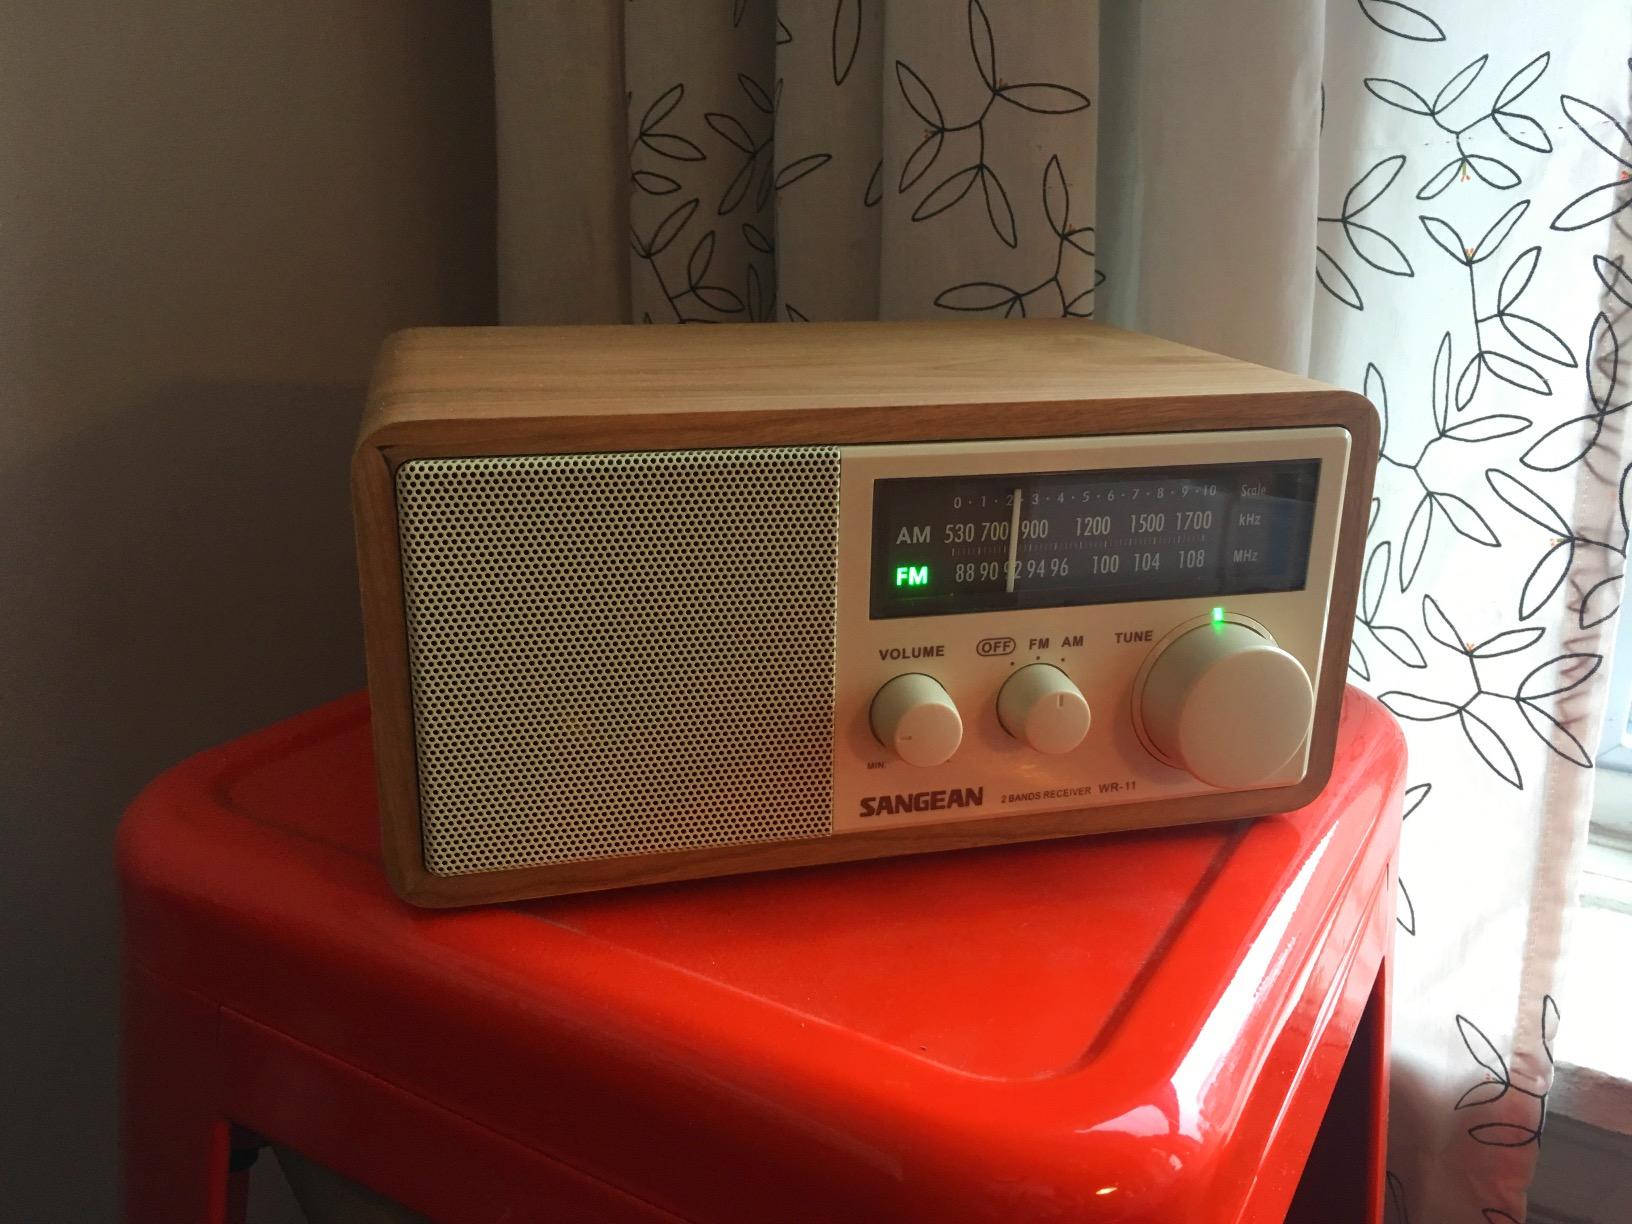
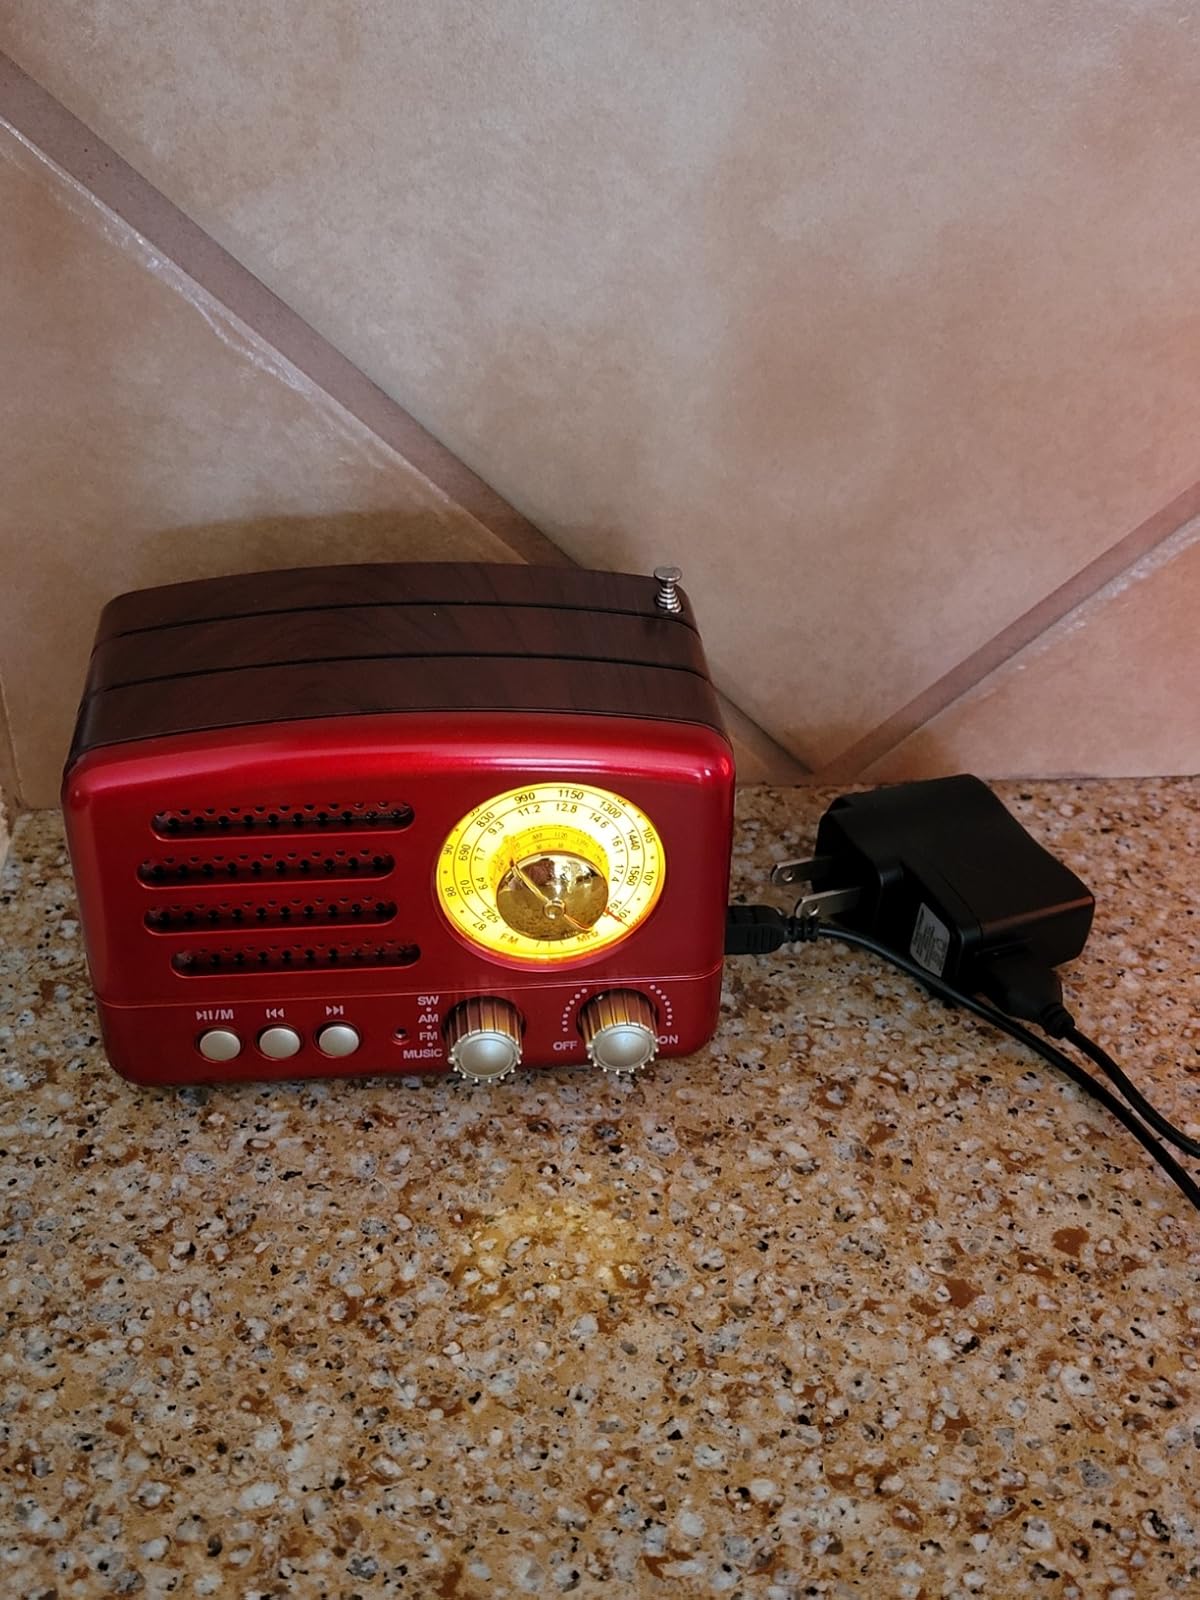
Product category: radio
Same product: no